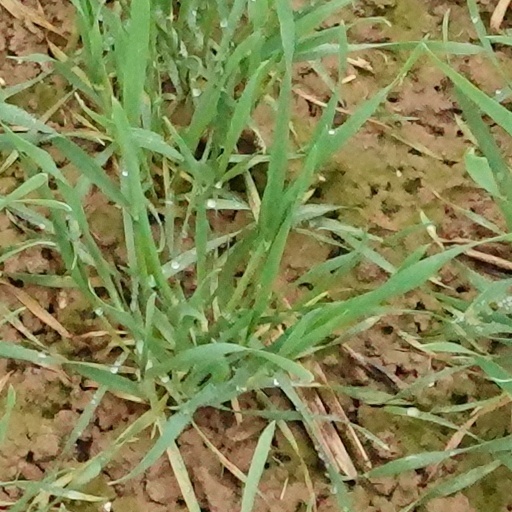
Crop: wheat